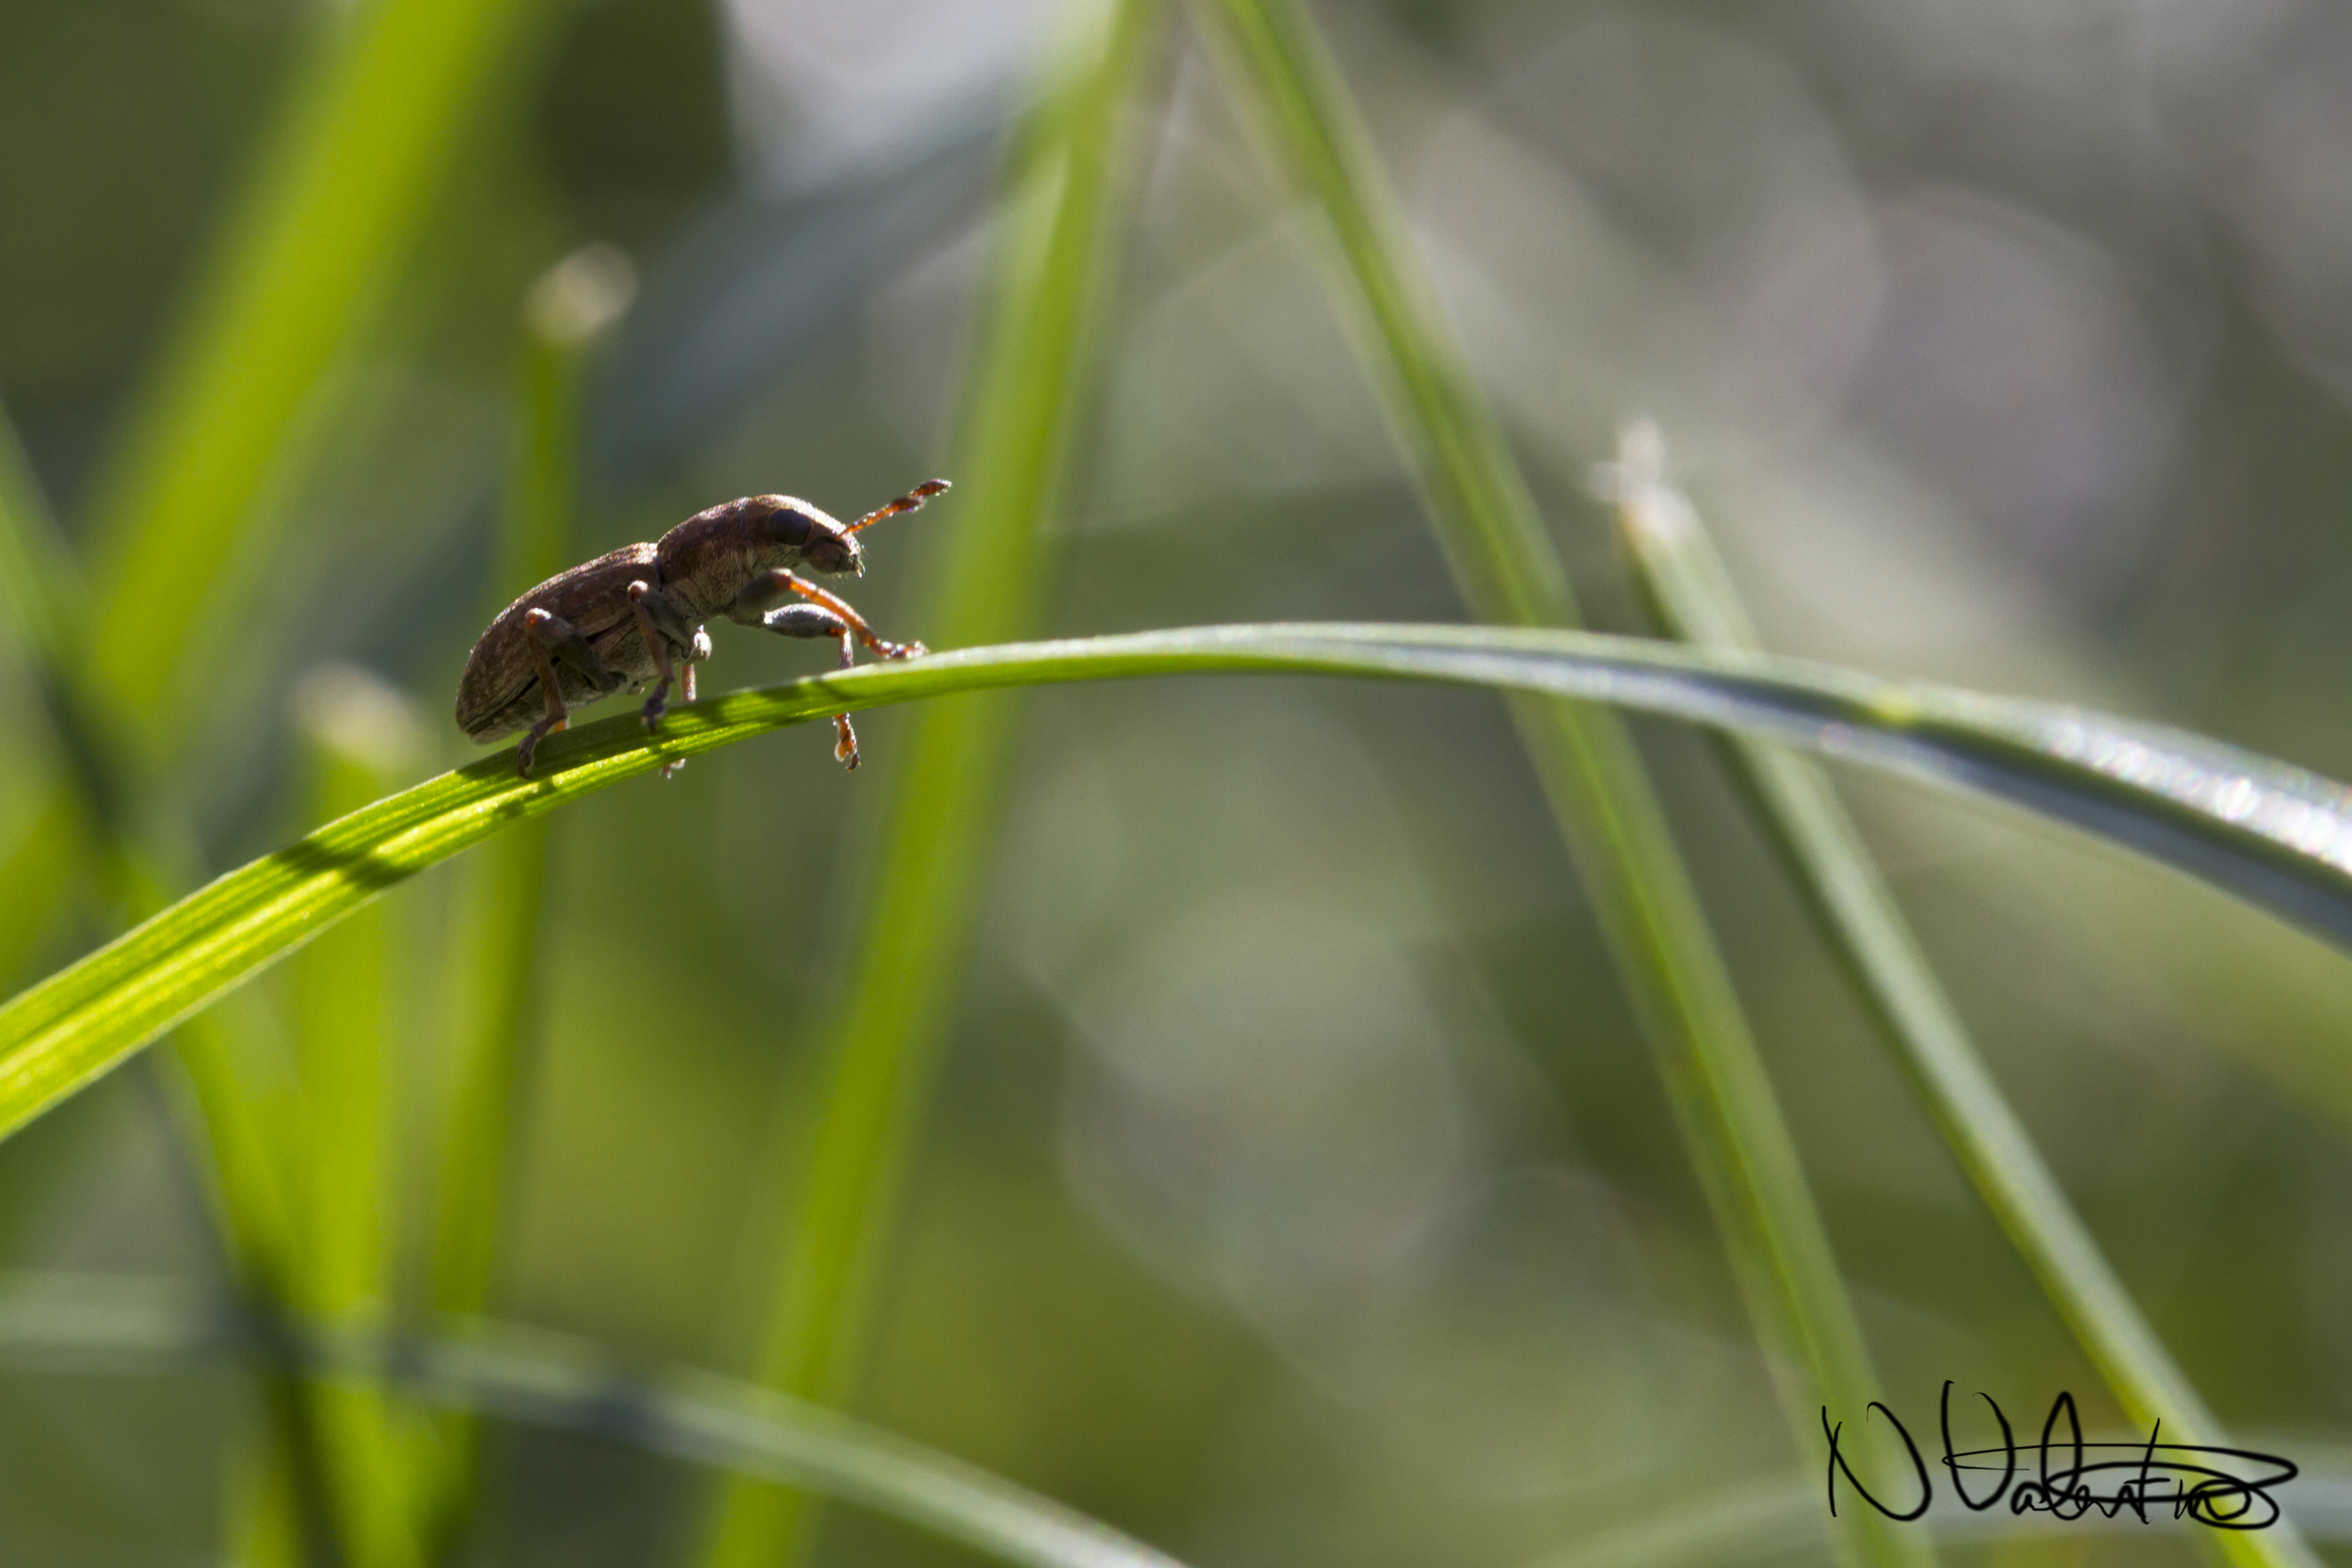
grass, leaf, flower, green, insect, fauna, invertebrate, close up, uk, peterborough, macro photography, plant stem